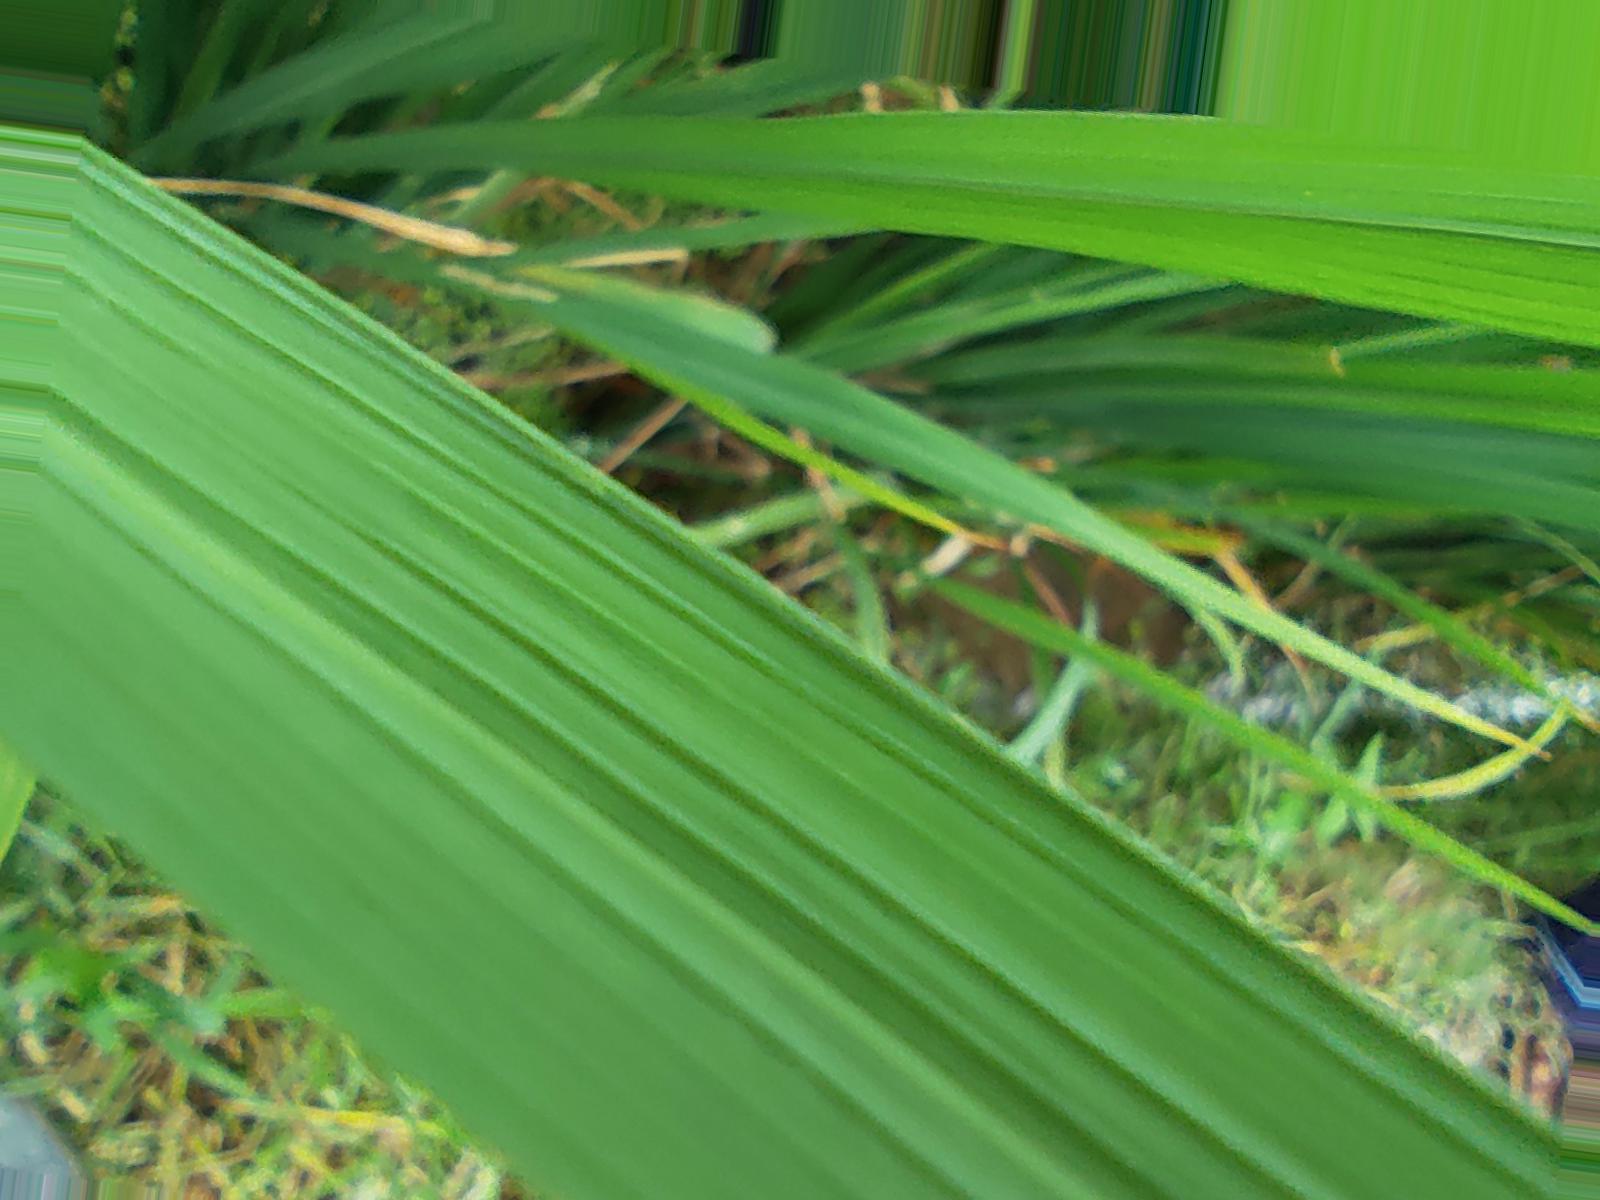
Nhãn: Healthy